Daniel F. Galouye

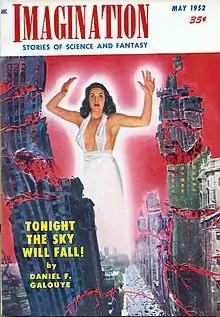
Galouye's novella "Tonight the Sky Will Fall!" was the cover story for the May 1952 issue of "Imagination"

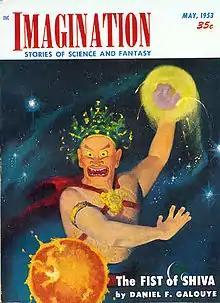
Galouye's novella "The Fist of Shiva" took the cover of the May 1953 issue of "Imagination"

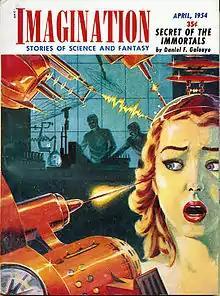
Galouye's novella "Secret of the Immortals" was the cover story for the April 1954 issue of "Imagination"

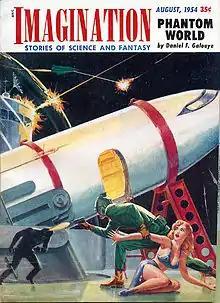
Galouye's novella "Phantom World" was cover-featured on the August 1954 issue of "Imagination"

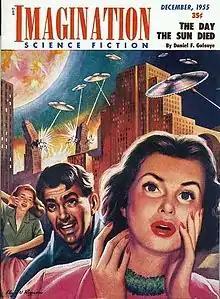
Galouye's novella "The Day the Sun Died" was the cover story for the December 1955 issue of "Imagination"

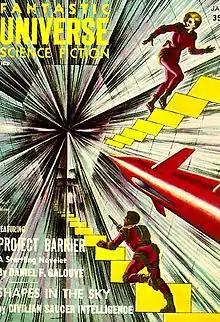
Galouye's novelette "Project Barrier" was the cover story for the January 1958 issue of "Fantastic Universe"

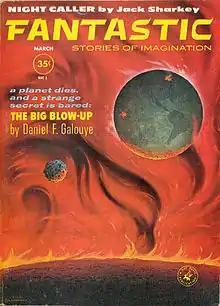
Galouye's novelette "The Big Blow-Up" was cover-featured on the March 1961 issue of "Fantastic"

Galouye's first published fiction, the novelette "Rebirth", appeared in the March 1952 issue of "Imagination". His work appeared in many magazines during this era including "Galaxy Science Fiction" and "The Magazine of Fantasy & Science Fiction". Between 1961 and 1973, Galouye wrote five novels, notably "Simulacron Three", basis of the movie "The Thirteenth Floor" (1999) and the German TV miniseries "World on a Wire" (1973) (directed by Rainer Werner Fassbinder). His first novel, "Dark Universe" (1961) was nominated for a Hugo.